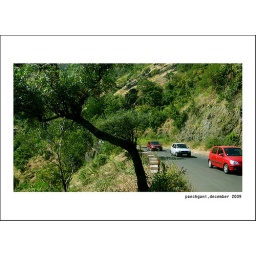
Ghat road near Panchgani, a small hill town on the way of Mahabaleswar...